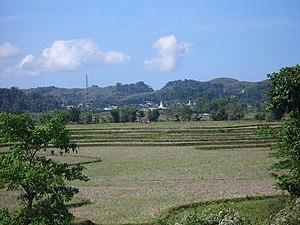
Waikabubak est un kecamatan dans l'île indonésienne de Sumba dans la province des petites îles de la Sonde orientales. C'est le chef-lieu du kabupaten de Sumba occidental et la deuxième ville la plus importante de l'île après Waingapu.